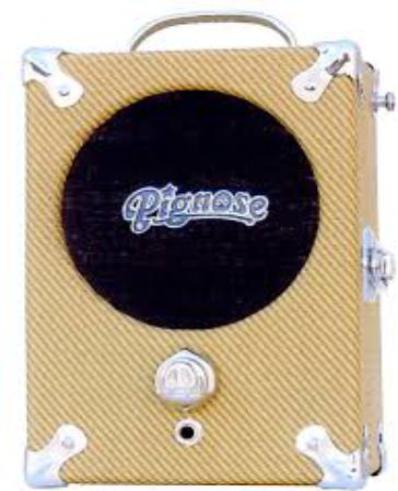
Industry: Electronic